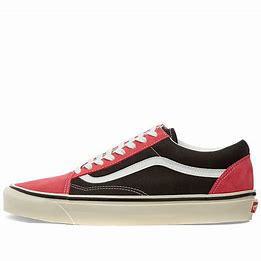
Brand: Vans
Model: UA Old Skool 36 DX